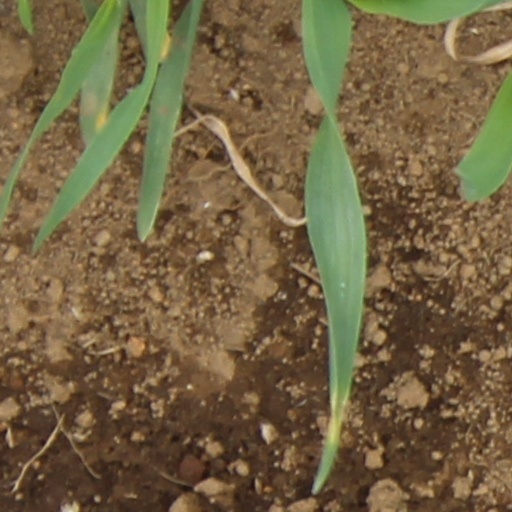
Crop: wheat